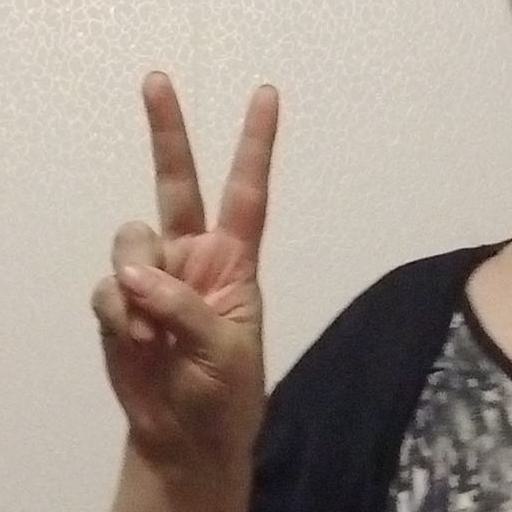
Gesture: peace